West Sussex Railway

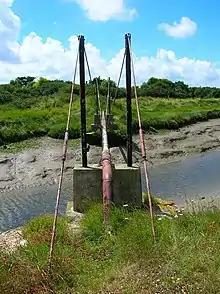
Bridge over channel at Ferry

A fierce and prolonged storm took place in December 1910, culminating in a breach of the sea wall during the night of 15 December. of land were flooded, including the railway line north of Ferry. Part of the line was said to be under 12 feet of water.